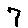
Label: 7